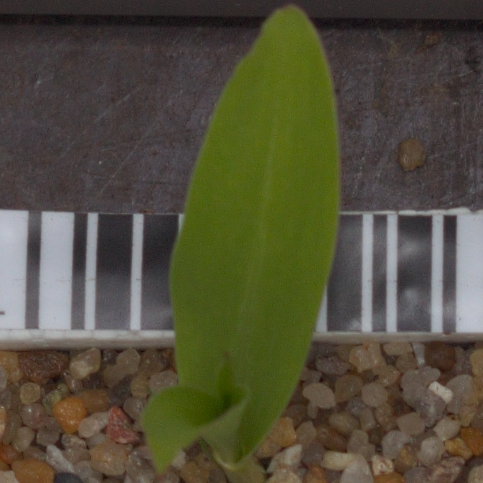
Label: maize